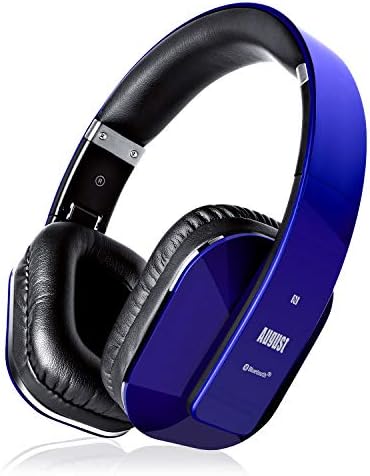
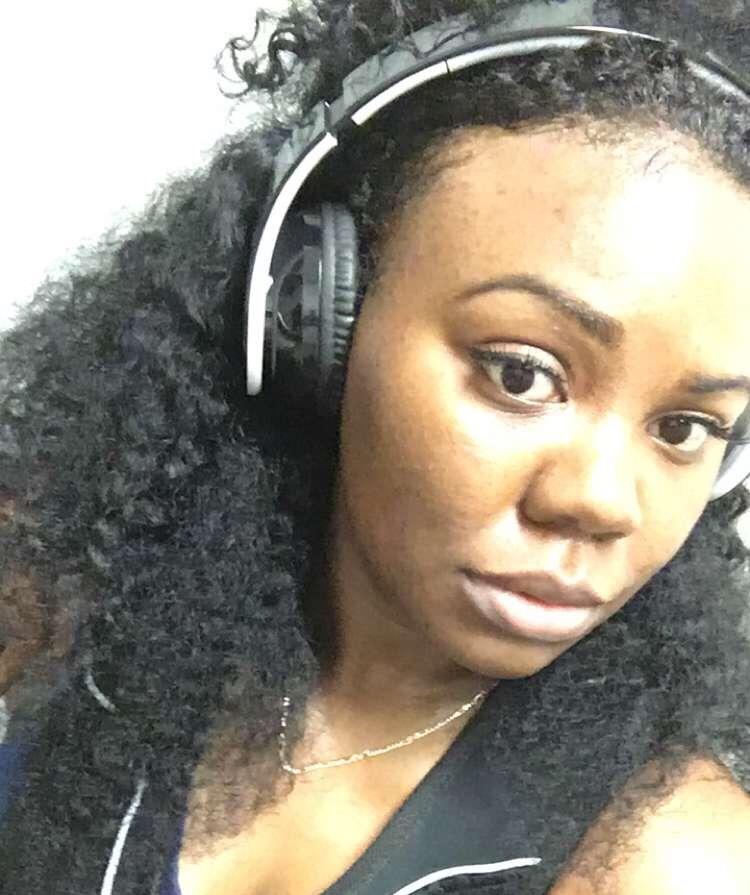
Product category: headphones
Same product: no